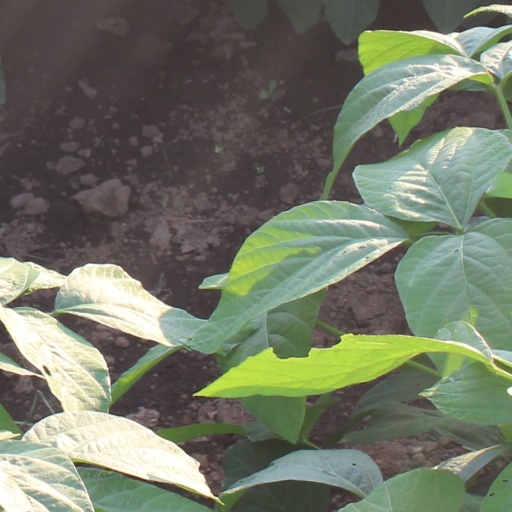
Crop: soybean